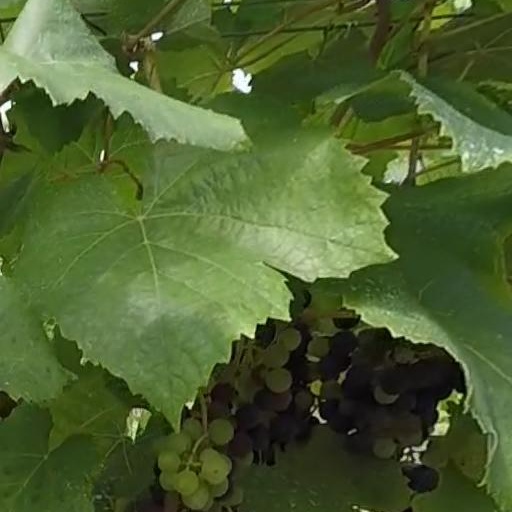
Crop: grape